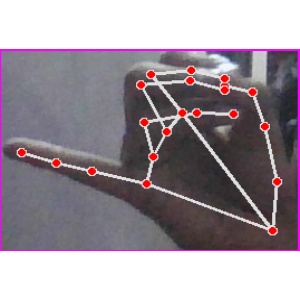
अक्षर: च